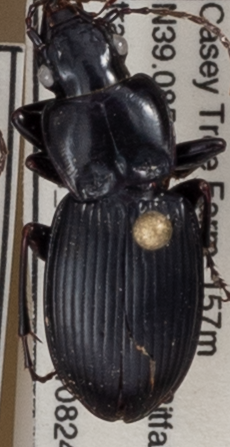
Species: Cyclotrachelus sigillatus
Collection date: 2021-08-24
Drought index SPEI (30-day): -0.348
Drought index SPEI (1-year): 0.114
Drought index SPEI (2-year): -0.17